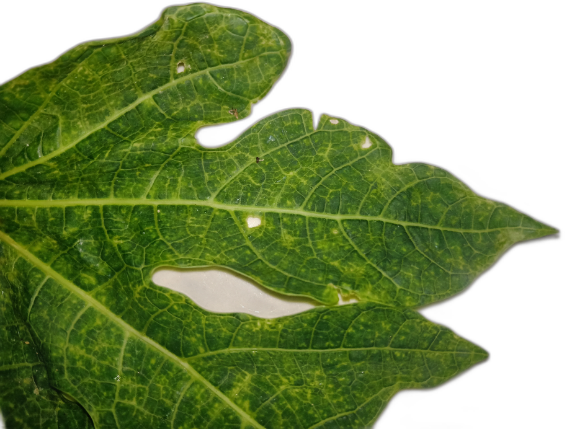
Crop: Papaya
Label: Curled_Yellow_Spot